Gurney's Inn

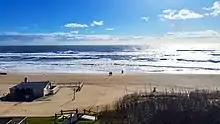
Beach front at Gurney's Inn

In 2015, the resort underwent major renovation, retrofitting and took the name Gurney's Montauk Resort & Seawater Spa. It now features renovated rooms and a large spa. It is the only licensee on the East End allowing it to function as an on ocean beach restaurant.